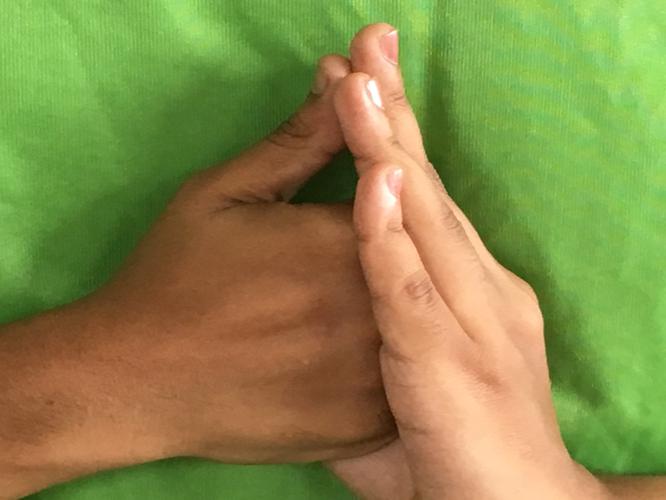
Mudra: Shanka
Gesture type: double_hand